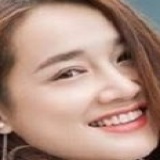
diễn viên Nhã Phương